C. T. Loo

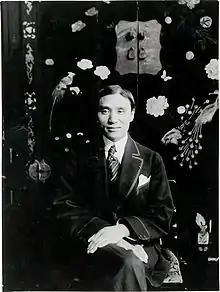
C.T. Loo in the 1910s

Ching Tsai Loo, commonly known as C. T. Loo (1February 1880August15, 1957), was a controversial art dealer of Chinese origin who maintained galleries in Paris and New York and supplied important pieces for collectors and American museums by illegally exporting a large amount of significant state cultural relics from China. He has been called "the preeminent dealer of Chinese art and artifacts for the first half of the twentieth century," but also criticized for his illegal active role in removing antiques and archaeological treasures from China for sale to western collectors.